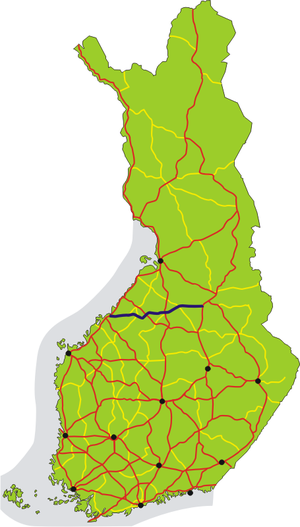
La route nationale 28 est une route nationale de Finlande menant de Kokkola à Kajaani.